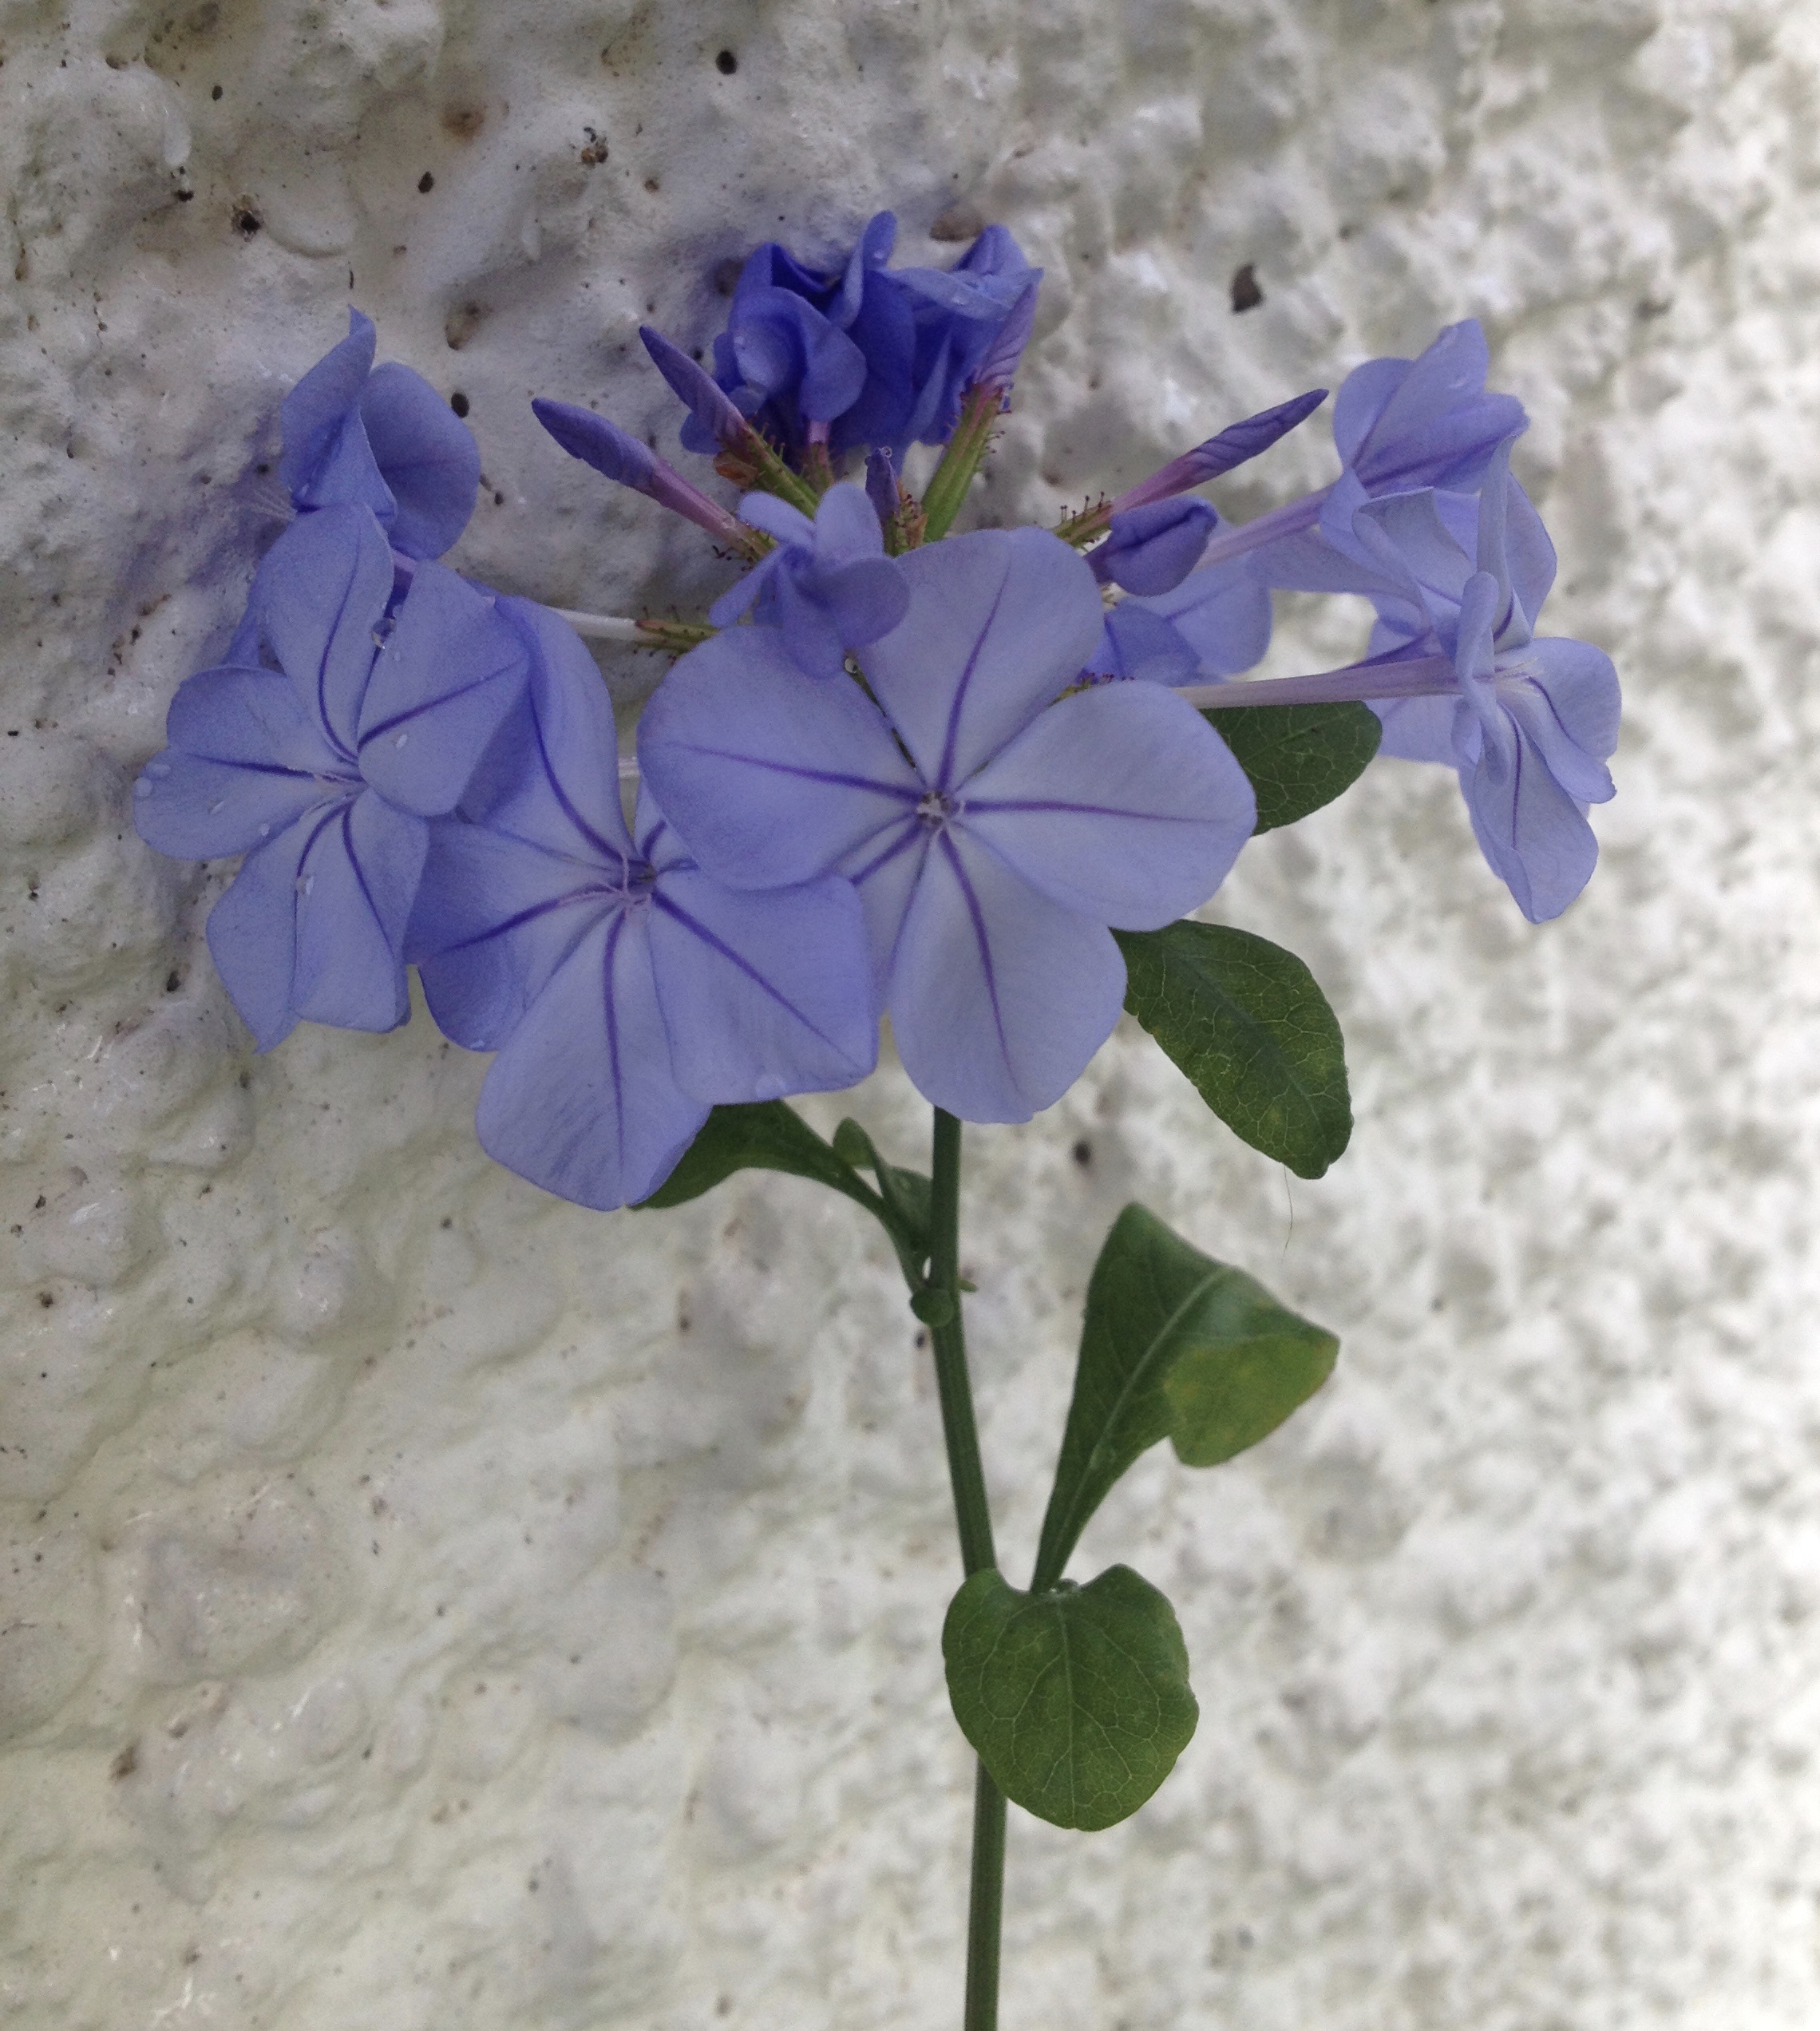
nature, outdoor, blossom, plant, flower, petal, bloom, summer, floral, bush, botany, blue, garden, flora, decorative, plumbago, auriculata, leadwort, south africa, flowering plant, clusters, bellflower family, land plant